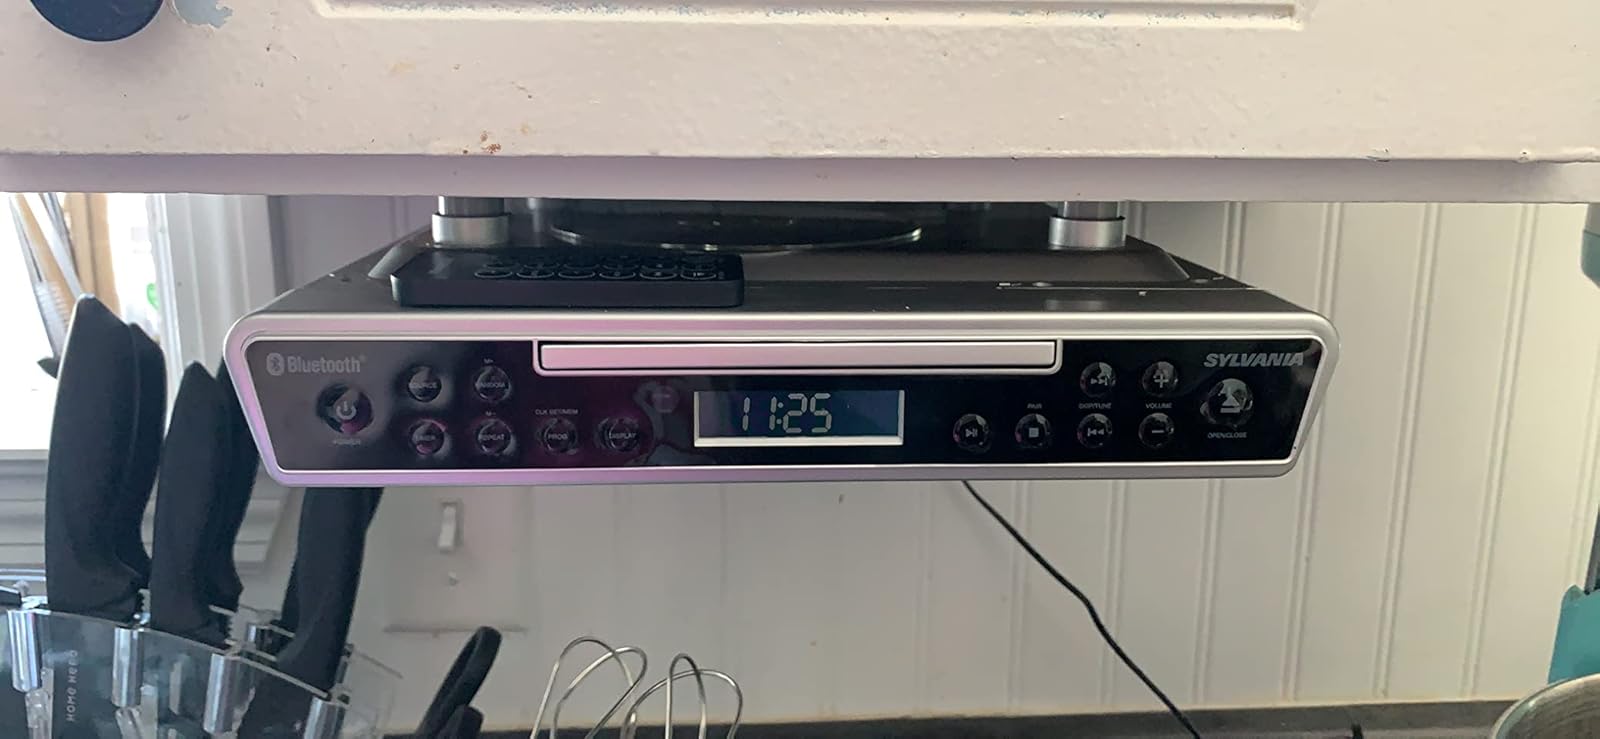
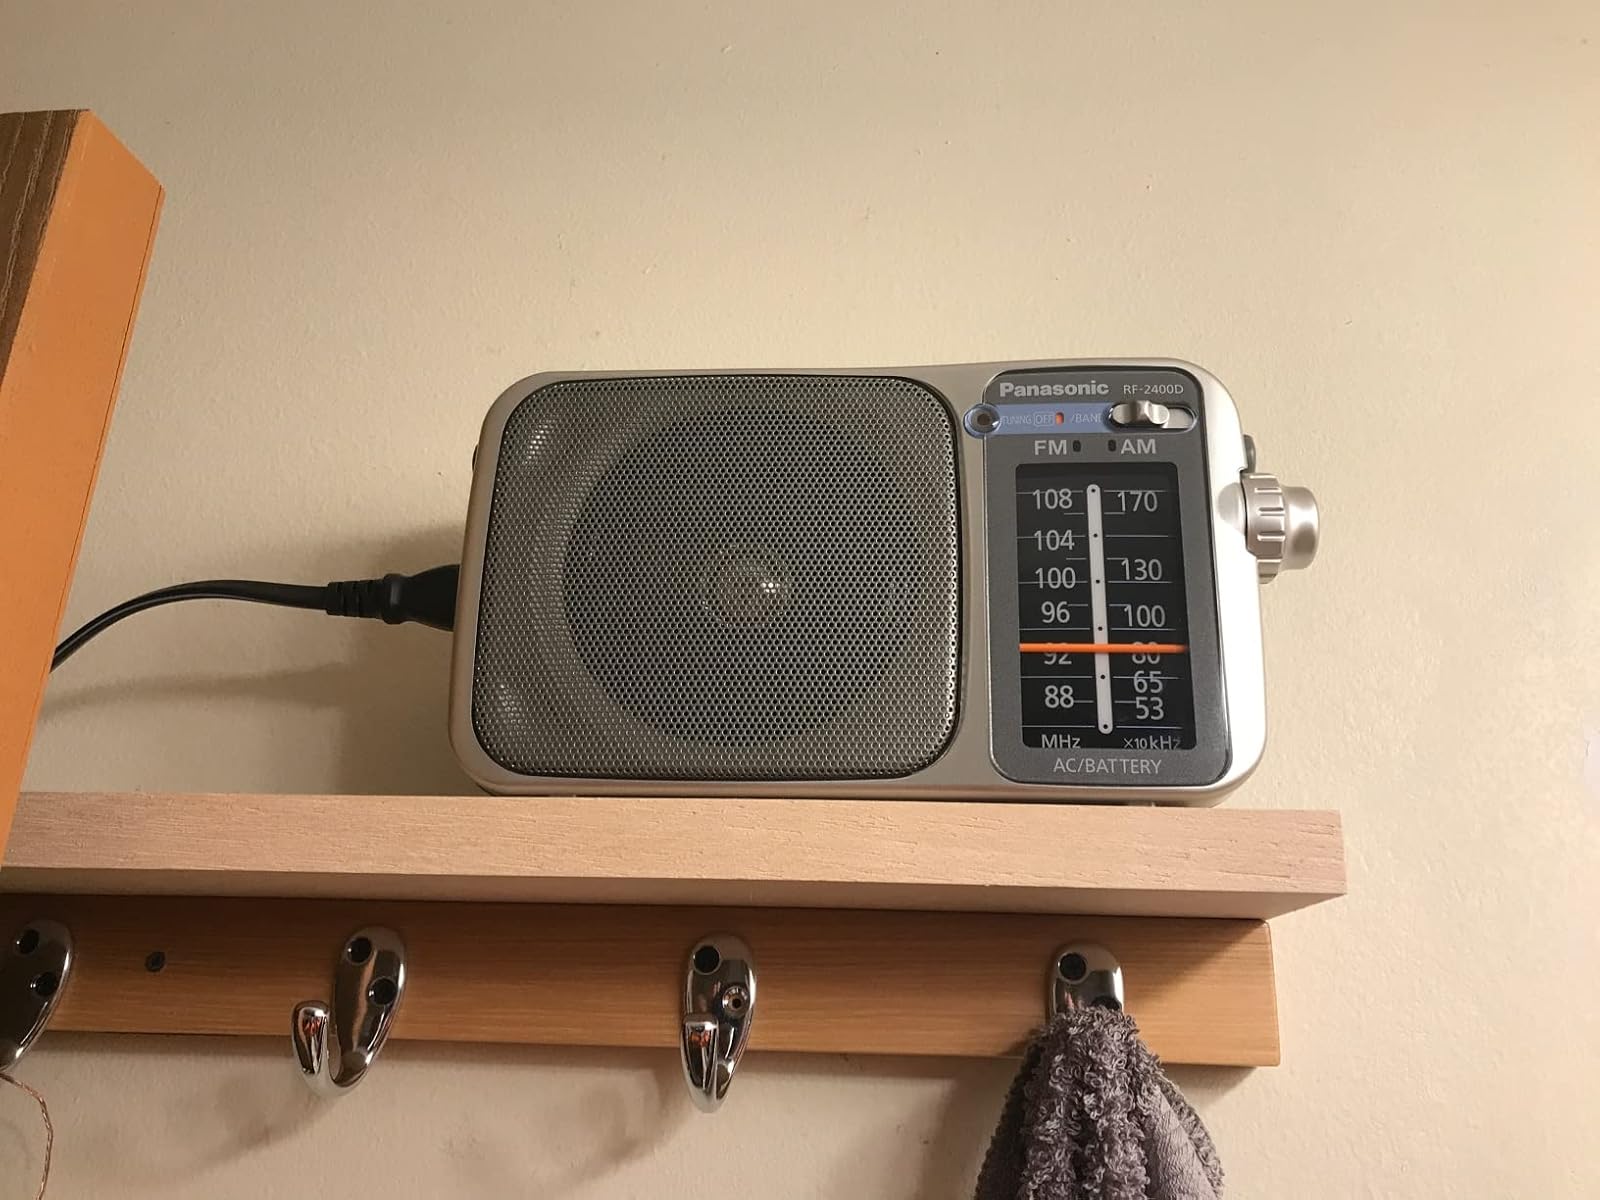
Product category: radio
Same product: no